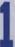
Number: 1